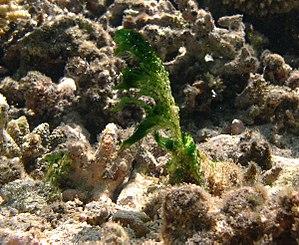
Une colonie de cyanophycées du genre Anabaena à la Réunion.
Les Cyanobacteria, ou cyanobactéries, sont un embranchement de bactéries, également appelées « algues bleues », ou autrefois « algues bleu-vert ».
Anabaena est un genre de cyanobactéries filamenteuses de la famille des Nostocaceae, que l'on trouve dans le plancton.
L'île de La Réunion est un département d'outre-mer français situé dans le sud-ouest de l'océan Indien.